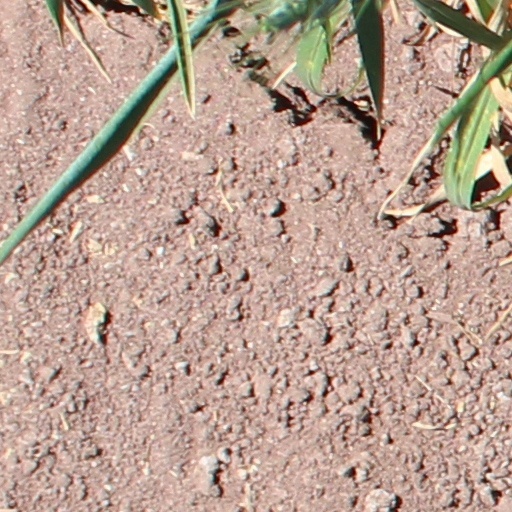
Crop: wheat